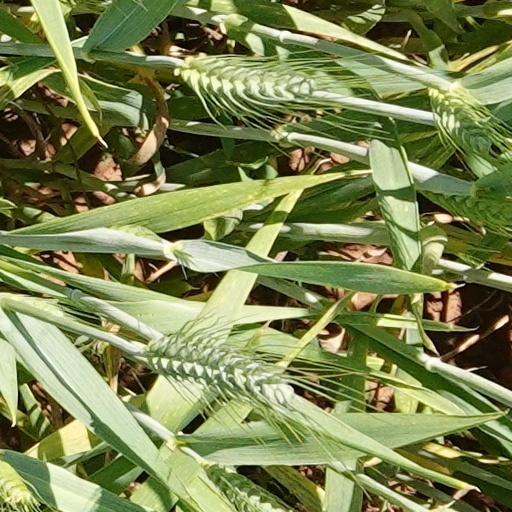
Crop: wheat